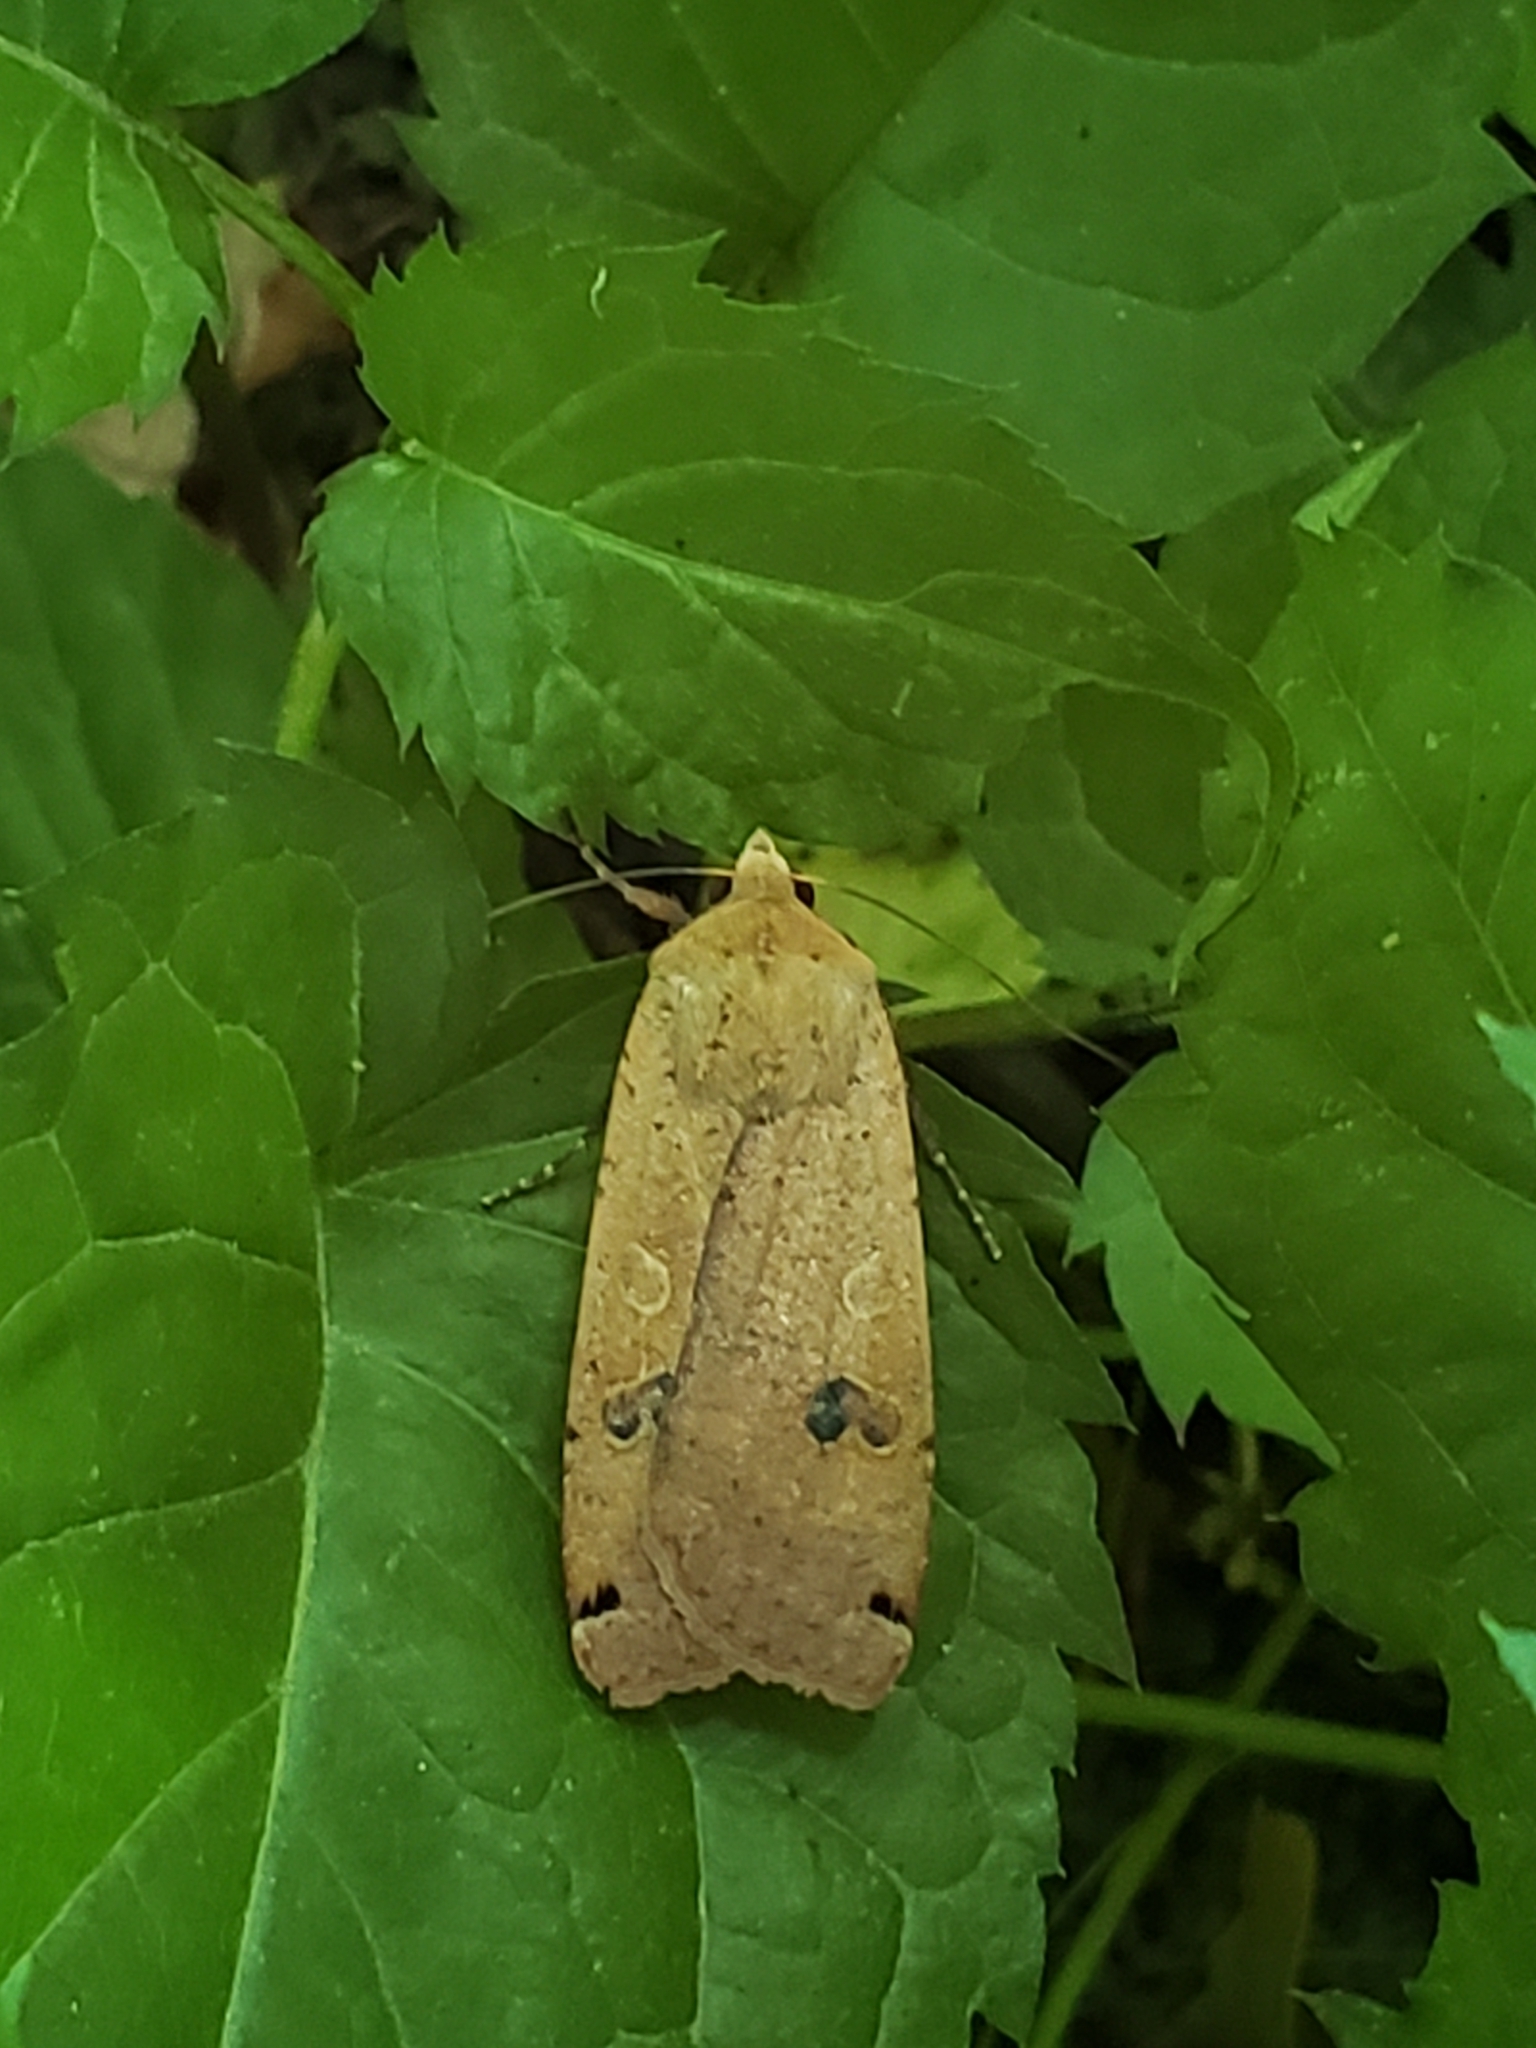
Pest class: cutworms